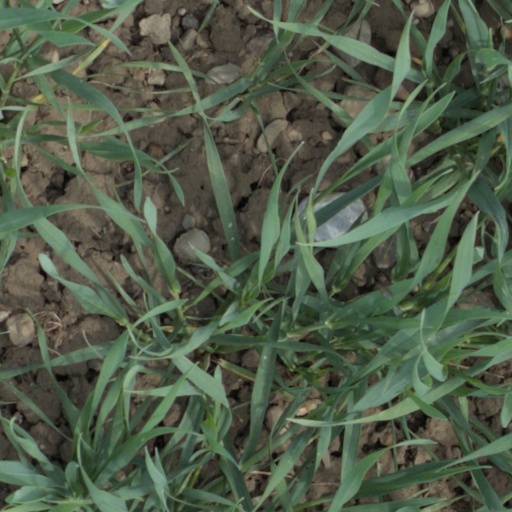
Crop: wheat